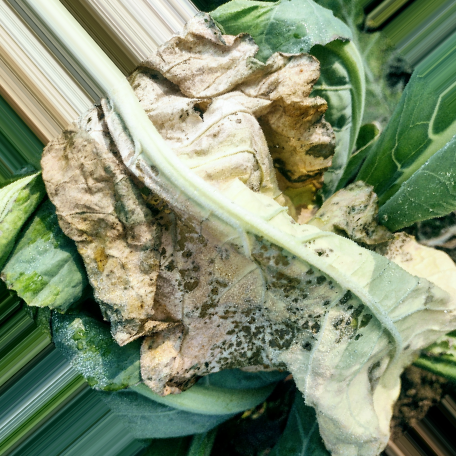
Label: Downy Mildew